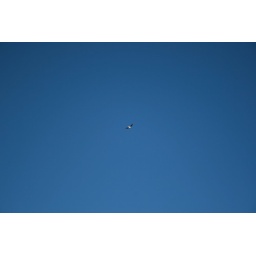
bird in the sky